Washington & Jefferson Presidents

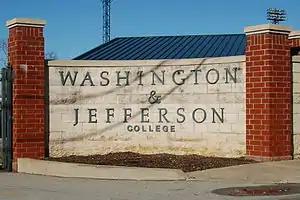
Cameron Stadium, home of the football team since 1890

The baseball team was founded in 1890. At least five W&J alumni have played professional baseball: Ody Abbott, Farmer Burns, Doc Gessler, Andy Oyler, and Bill Steen.